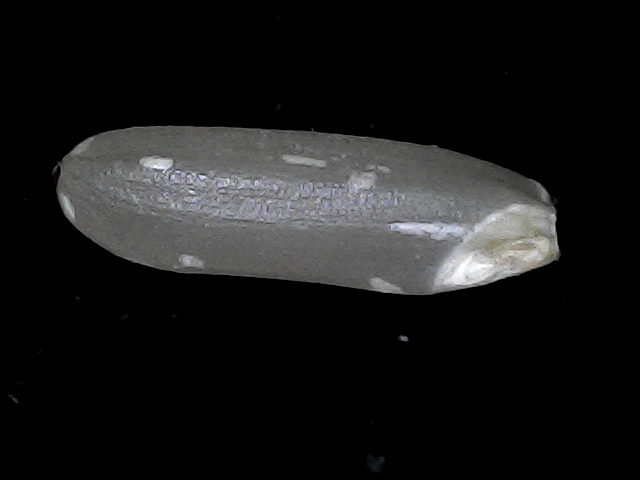
Rice variety: BD85